Disappearing Earth

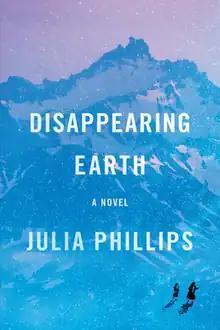
First edition cover

Disappearing Earth is the 2019 debut novel by Julia Phillips.